Killing Jesus

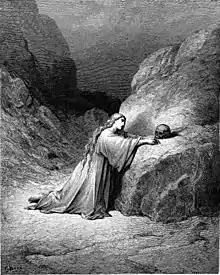
Nineteenth-century illustration of Mary Magdalene as a repentant prostitute by Gustave Doré, which appears in "Killing Jesus". Candida Moss criticizes the book for accepting this portrayal of Mary, which is not supported by the Bible or other early Christian writings.

Candida Moss, a professor of New Testament and early Christianity at the University of Notre Dame, criticizes the book for its many historical inaccuracies in two articles written in September and October 2013 for "The Daily Beast" and CNN respectively. Moss states that, although O'Reilly and Dugard do attempt to separate between fact and fiction, they do so inconsistently and accordingly to their previously held beliefs. In her "Daily Beast" article, she states: "...without a method, "Killing Jesus" has all the critical rigor of your local church's Nativity play." She notes that O'Reilly and Dugard accept late, unsubstantiated legends about the fates of the apostles after the period covered by the New Testament as historical fact. They also uncritically accept the legend formalized in the fifth century by Pope Gregory I about Mary Magdalene having previously been a prostitute, which is not supported by the New Testament or any early Christian writings, but ignore the statement actually recorded in the gospels that Mary Magdalene was one of the people funding Jesus's ministry. They include statements from John the Baptist accusing tax collectors of overcharging people, but omit all reference to Jesus's repeated injunctions to "support the poor, orphans, and widows" as well as to the saying, "whoever has two coats must share with anyone who has none; and whoever has food must do likewise".